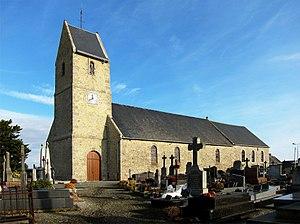
L'église de Gouville-sur-Mer (Manche).